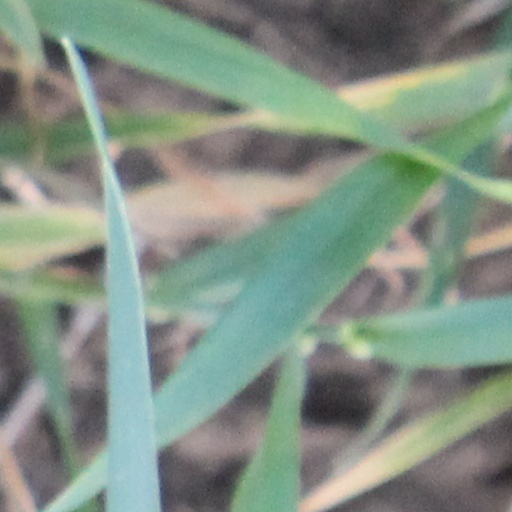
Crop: wheat